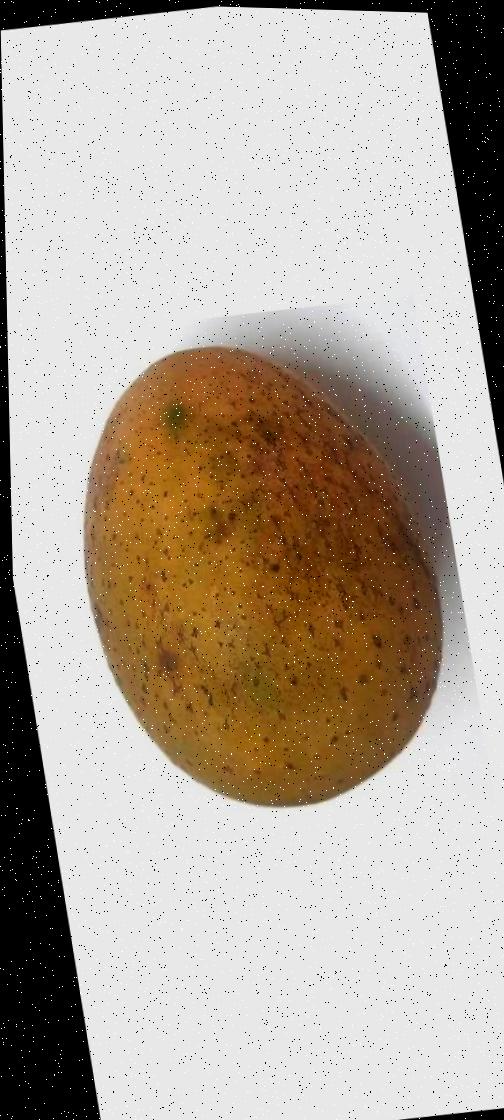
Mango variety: Gourmoti